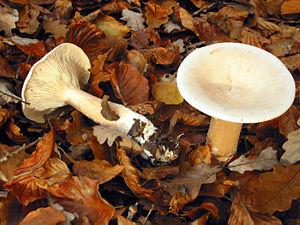
Infundibulicybe geotropa, la Tête-de-moine, est une espèce de champignons basidiomycètes du genre Infundibulicybe.